Sir Alexander Milne, 1st Baronet

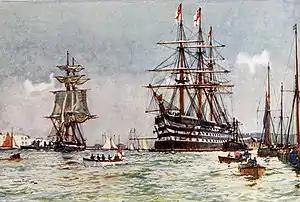
The first-rate which Milne commanded, by Charles Dixon

Milne was born the second son of the Admiral Sir David Milne and Grace Milne (daughter of Sir Alexander Purves, Bt). His older brother David was later known as David Milne-Home.